Itsmyluckyday

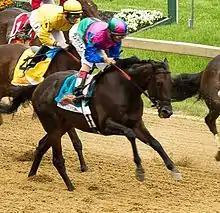

Itsmyluckyday (foaled in Kentucky on March 31, 2010) is an American Thoroughbred racehorse. Itsmyluckyday is a multiple graded stakes winner who finished second in the 2013 Preakness Stakes to Oxbow and won the Woodward Stakes in 2014.